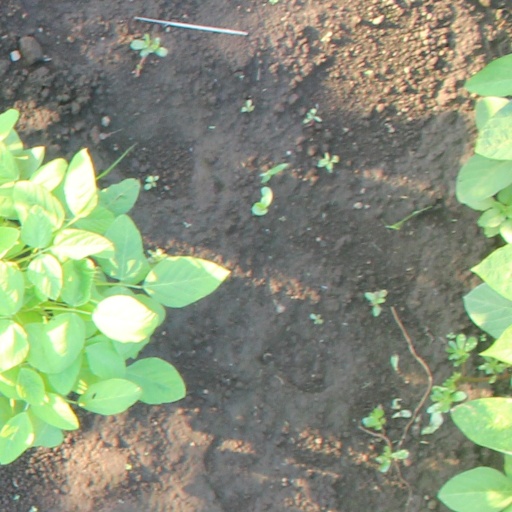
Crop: soybean